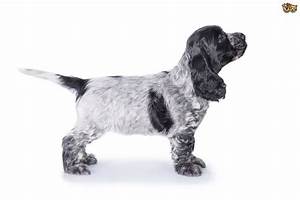
Label: cane